Kazakh State Circus

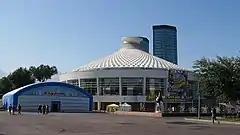

Kazakh State Circus (Russian: Казахский государственный цирк, "tr:" Kazakhskiy gosudarstevnnyi ts'irk) is a main circus of Kazakhstan located in Almaty.